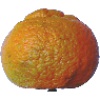
Label: Mandarine 1